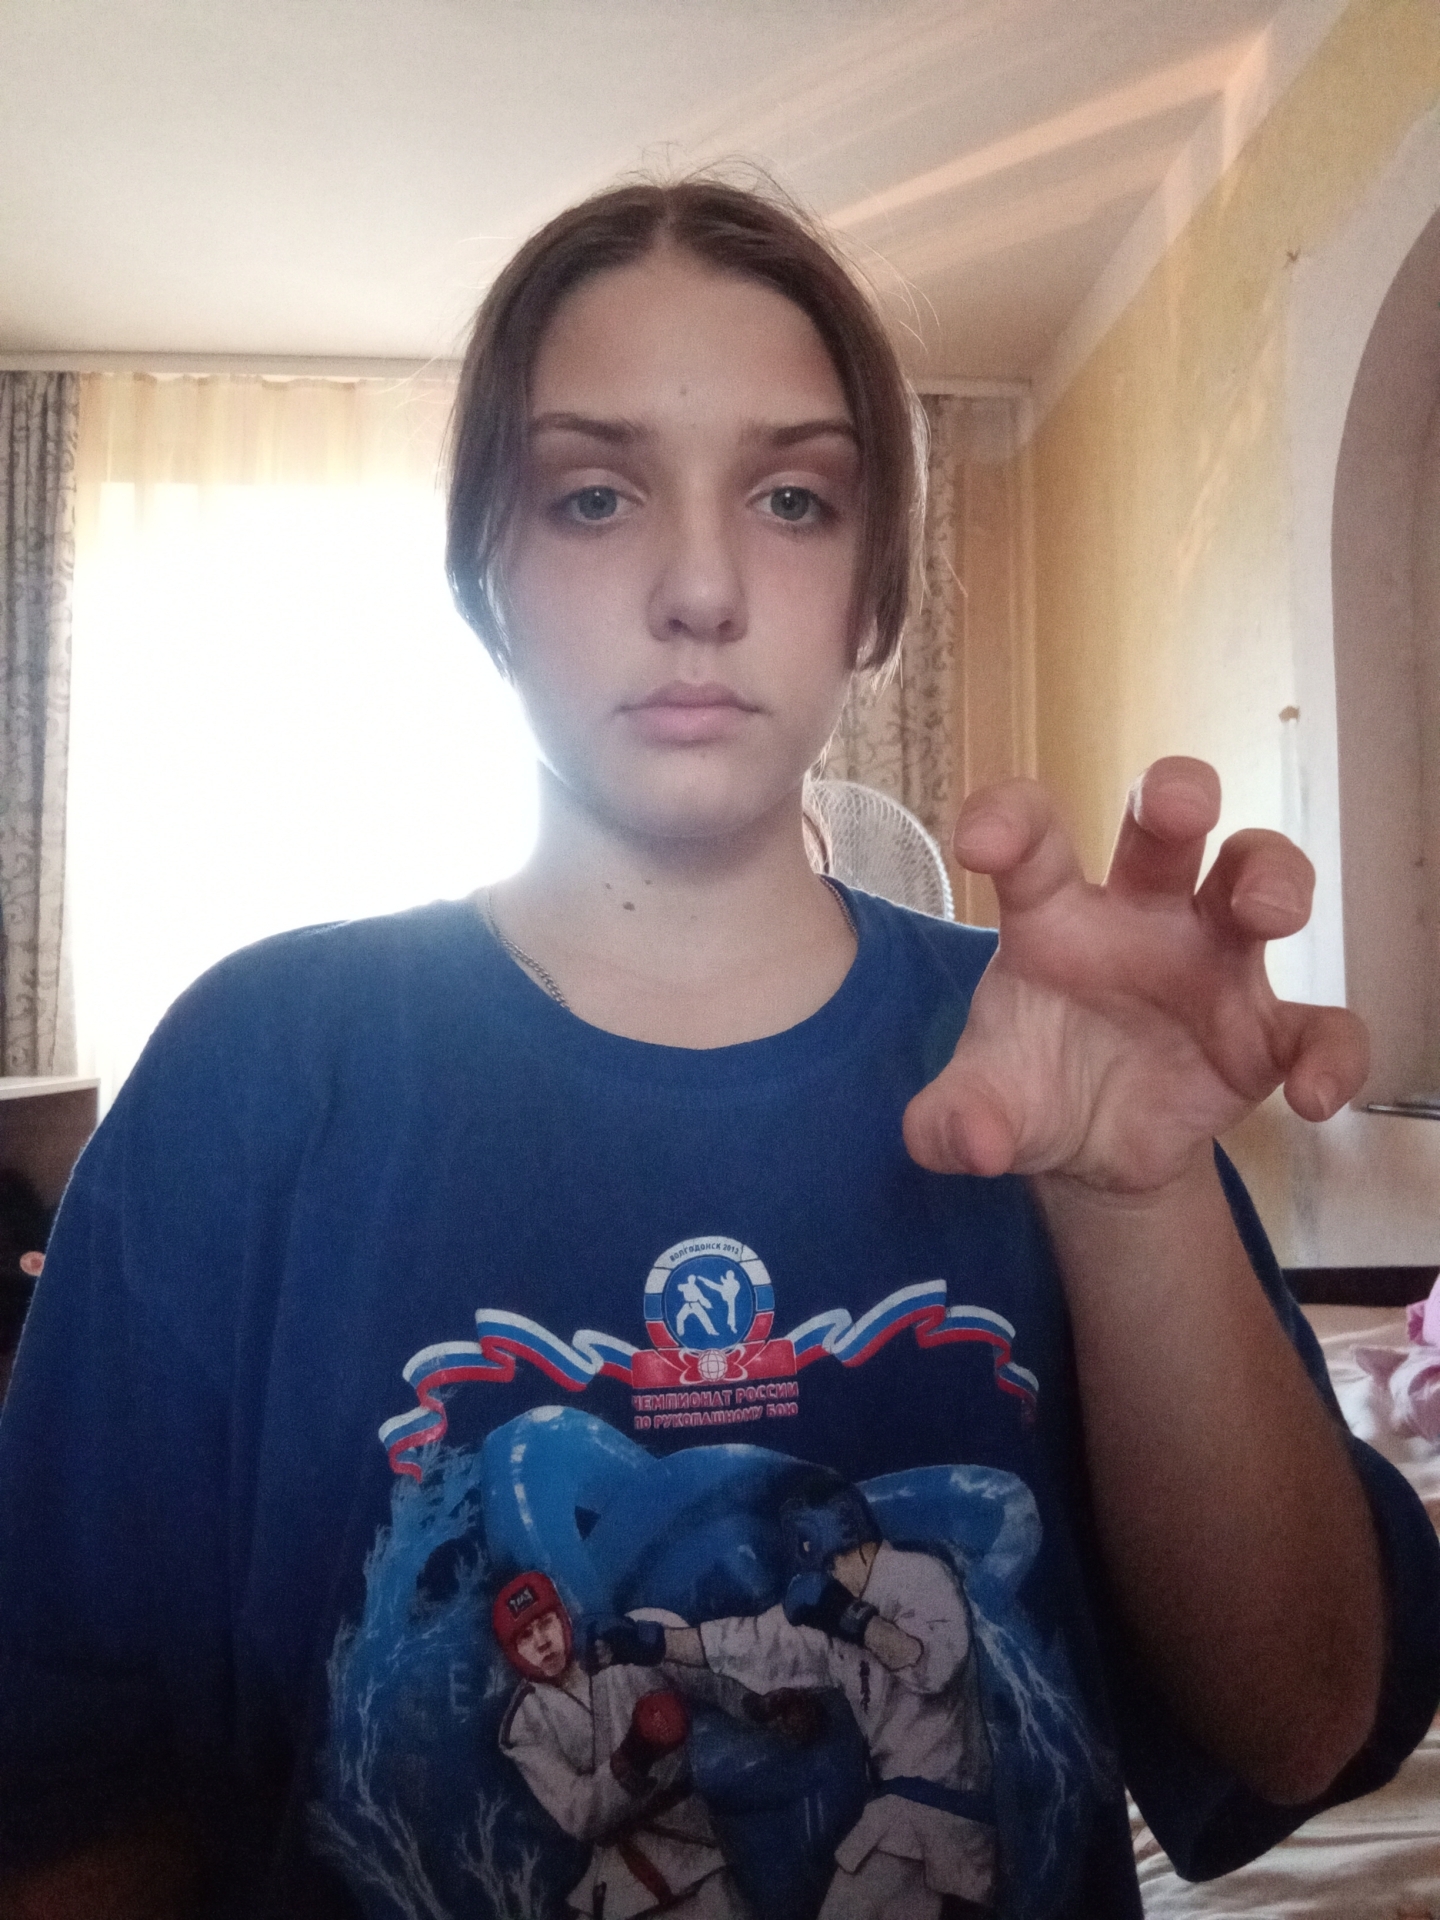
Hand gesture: grabbing